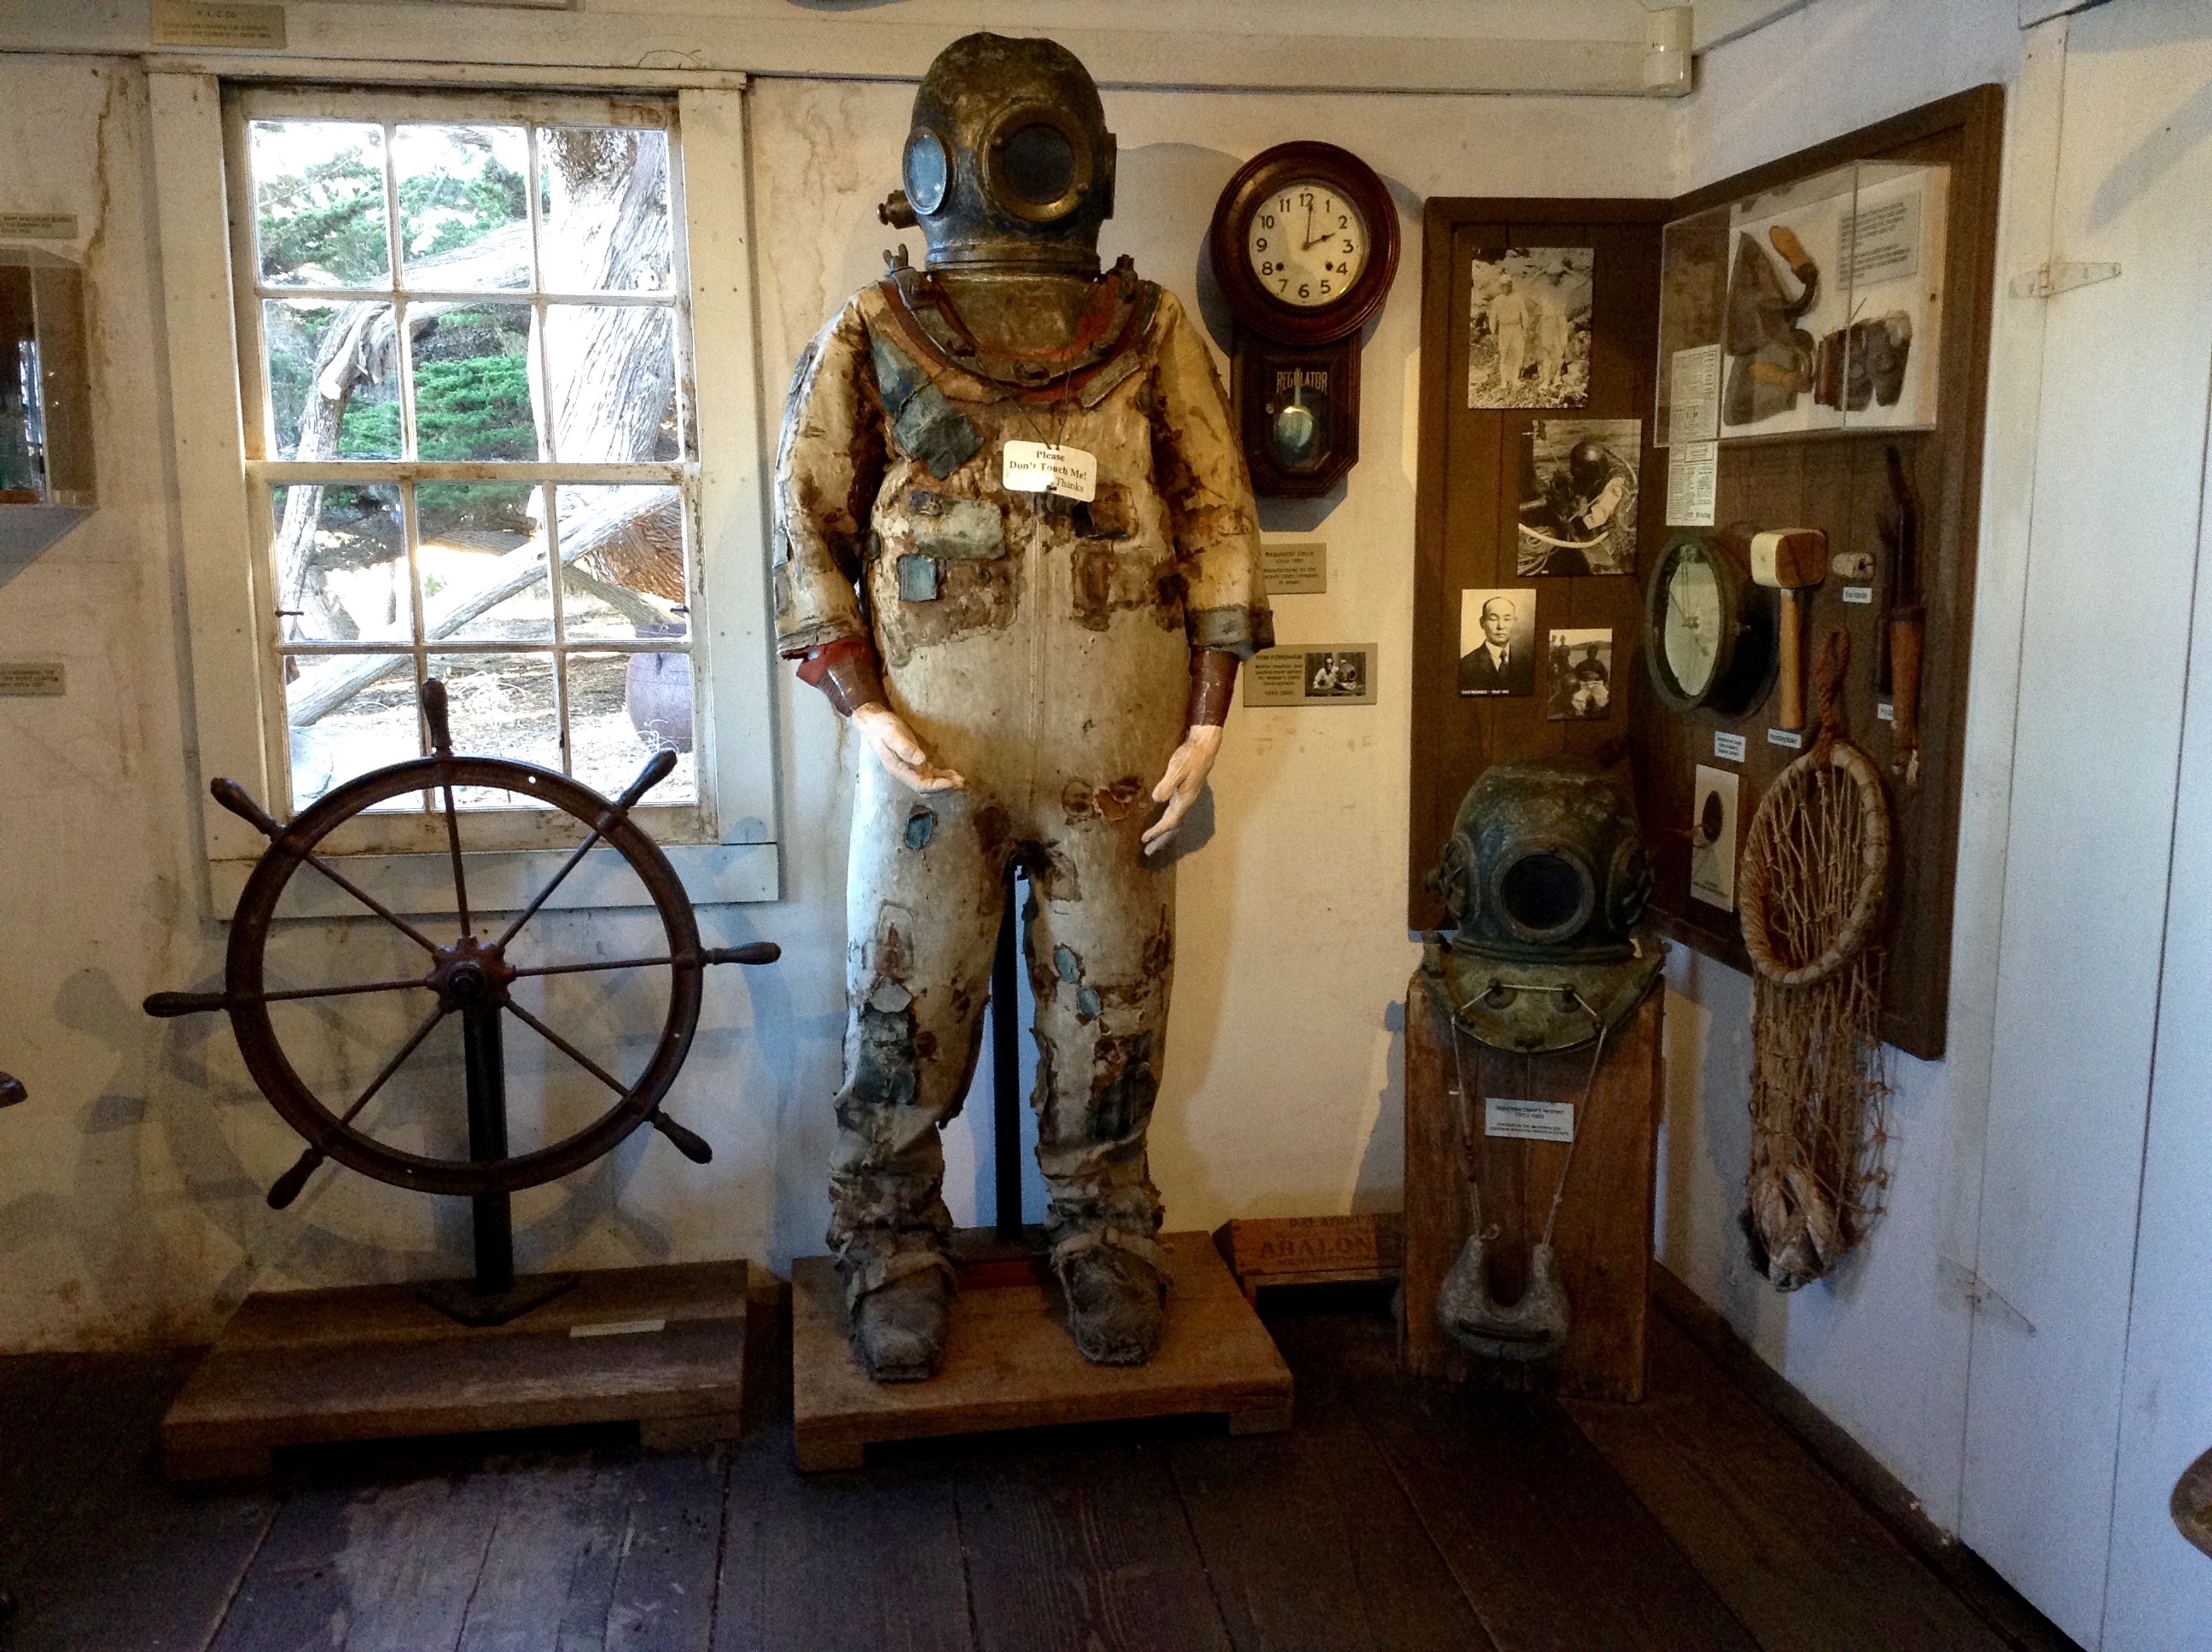
wood, antique, museum, art, diver, tourist attraction, carving, bigsur, pointlobos, califstateparks, californiahistory, highwayonecalif, whalerscabinmuseum, californiarockycoast, ancient history